Charles Garrison Harker

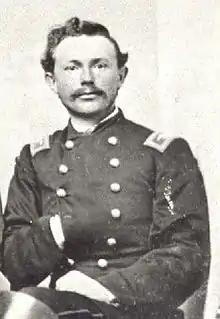
Col. Charles G. Harker ca. 1862

Charles Garrison Harker (December 2, 1837 – June 27, 1864) was a brigadier general in the Union Army during the American Civil War. He was killed in action at the Battle of Kennesaw Mountain in northern Georgia during the Atlanta Campaign. Fort Harker in Kansas, an active garrison of the United States Army from 1866 to 1872, was named in his honor. The Charles G. Harker School in the Swedesboro-Woolwich School District, New Jersey, is named in his honor.